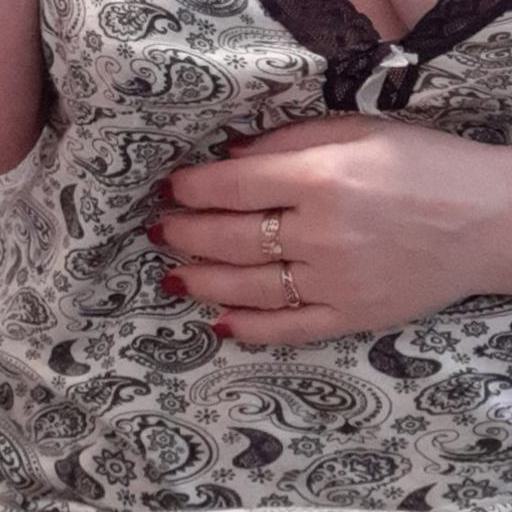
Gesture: no_gesture